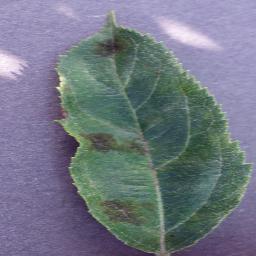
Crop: apple
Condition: scab